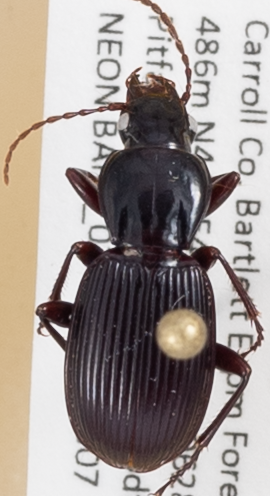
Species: Pterostichus tristis
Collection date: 2019-08-07
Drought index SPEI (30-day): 0.264
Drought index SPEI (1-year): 1.13
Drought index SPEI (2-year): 0.88